Gieves & Hawkes

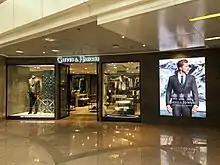
Gieves & Hawkes store in Harbour City, Hong Kong

The company was bought by Hong Kong-based property developer and garment manufacturer USL Holdings Ltd in 2002, having listed unsuccessfully as a Plc. In May 2012, Gieves & Hawkes was acquired by Trinity Limited, and the distribution of Gieves & Hawkes continues to expand with 68 stores and concessions around the UK and in Hong Kong, China, and Taiwan. In June 2009, Gieves & Hawkes began a new partnership with British Formula One team Brawn GP, providing the team with their official attire, a grey, single-breasted, two-button, mohair suit, white shirt, and distinctive team-coloured tie.